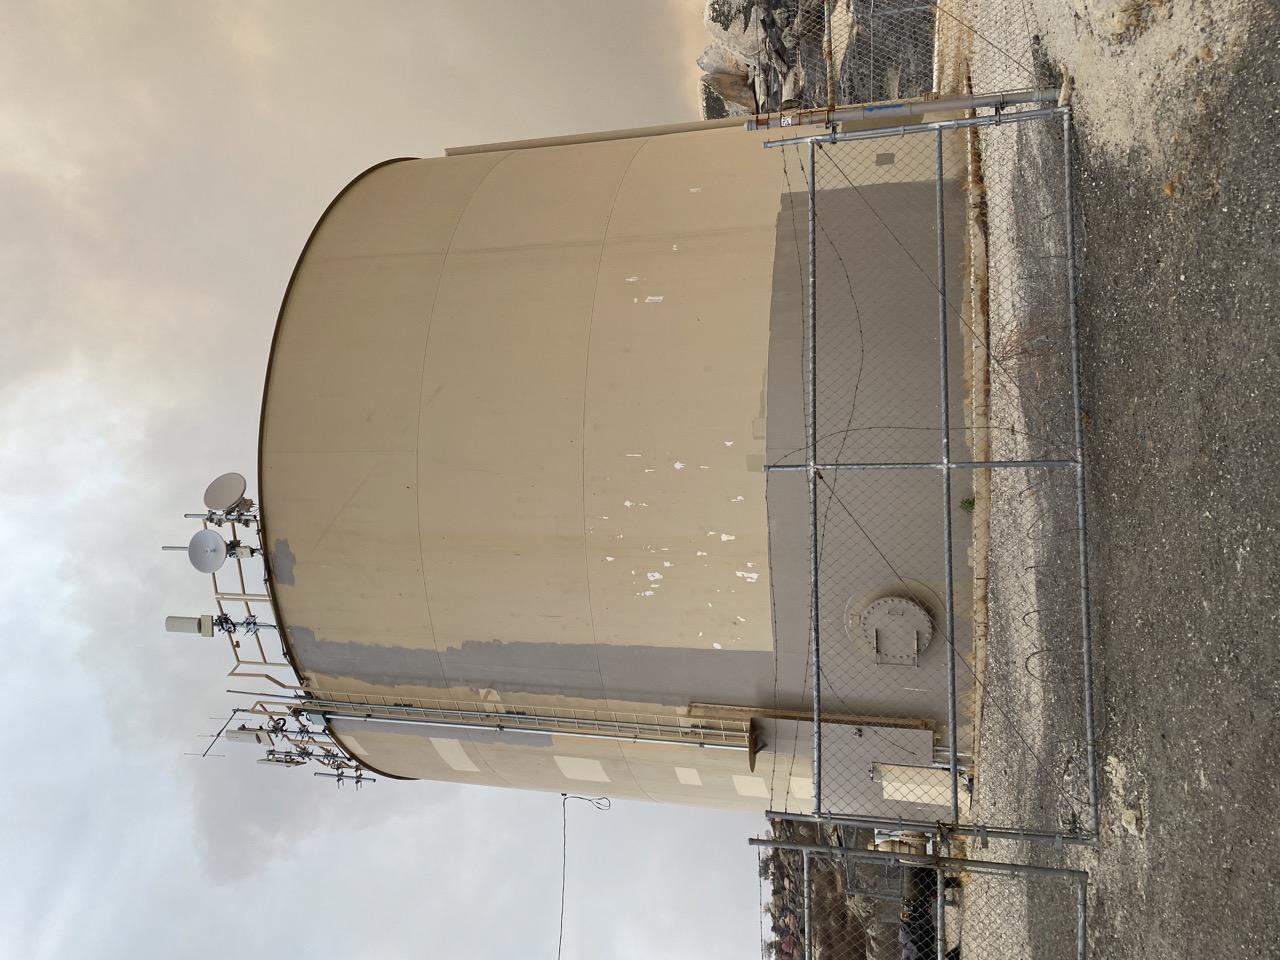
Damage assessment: no_damage